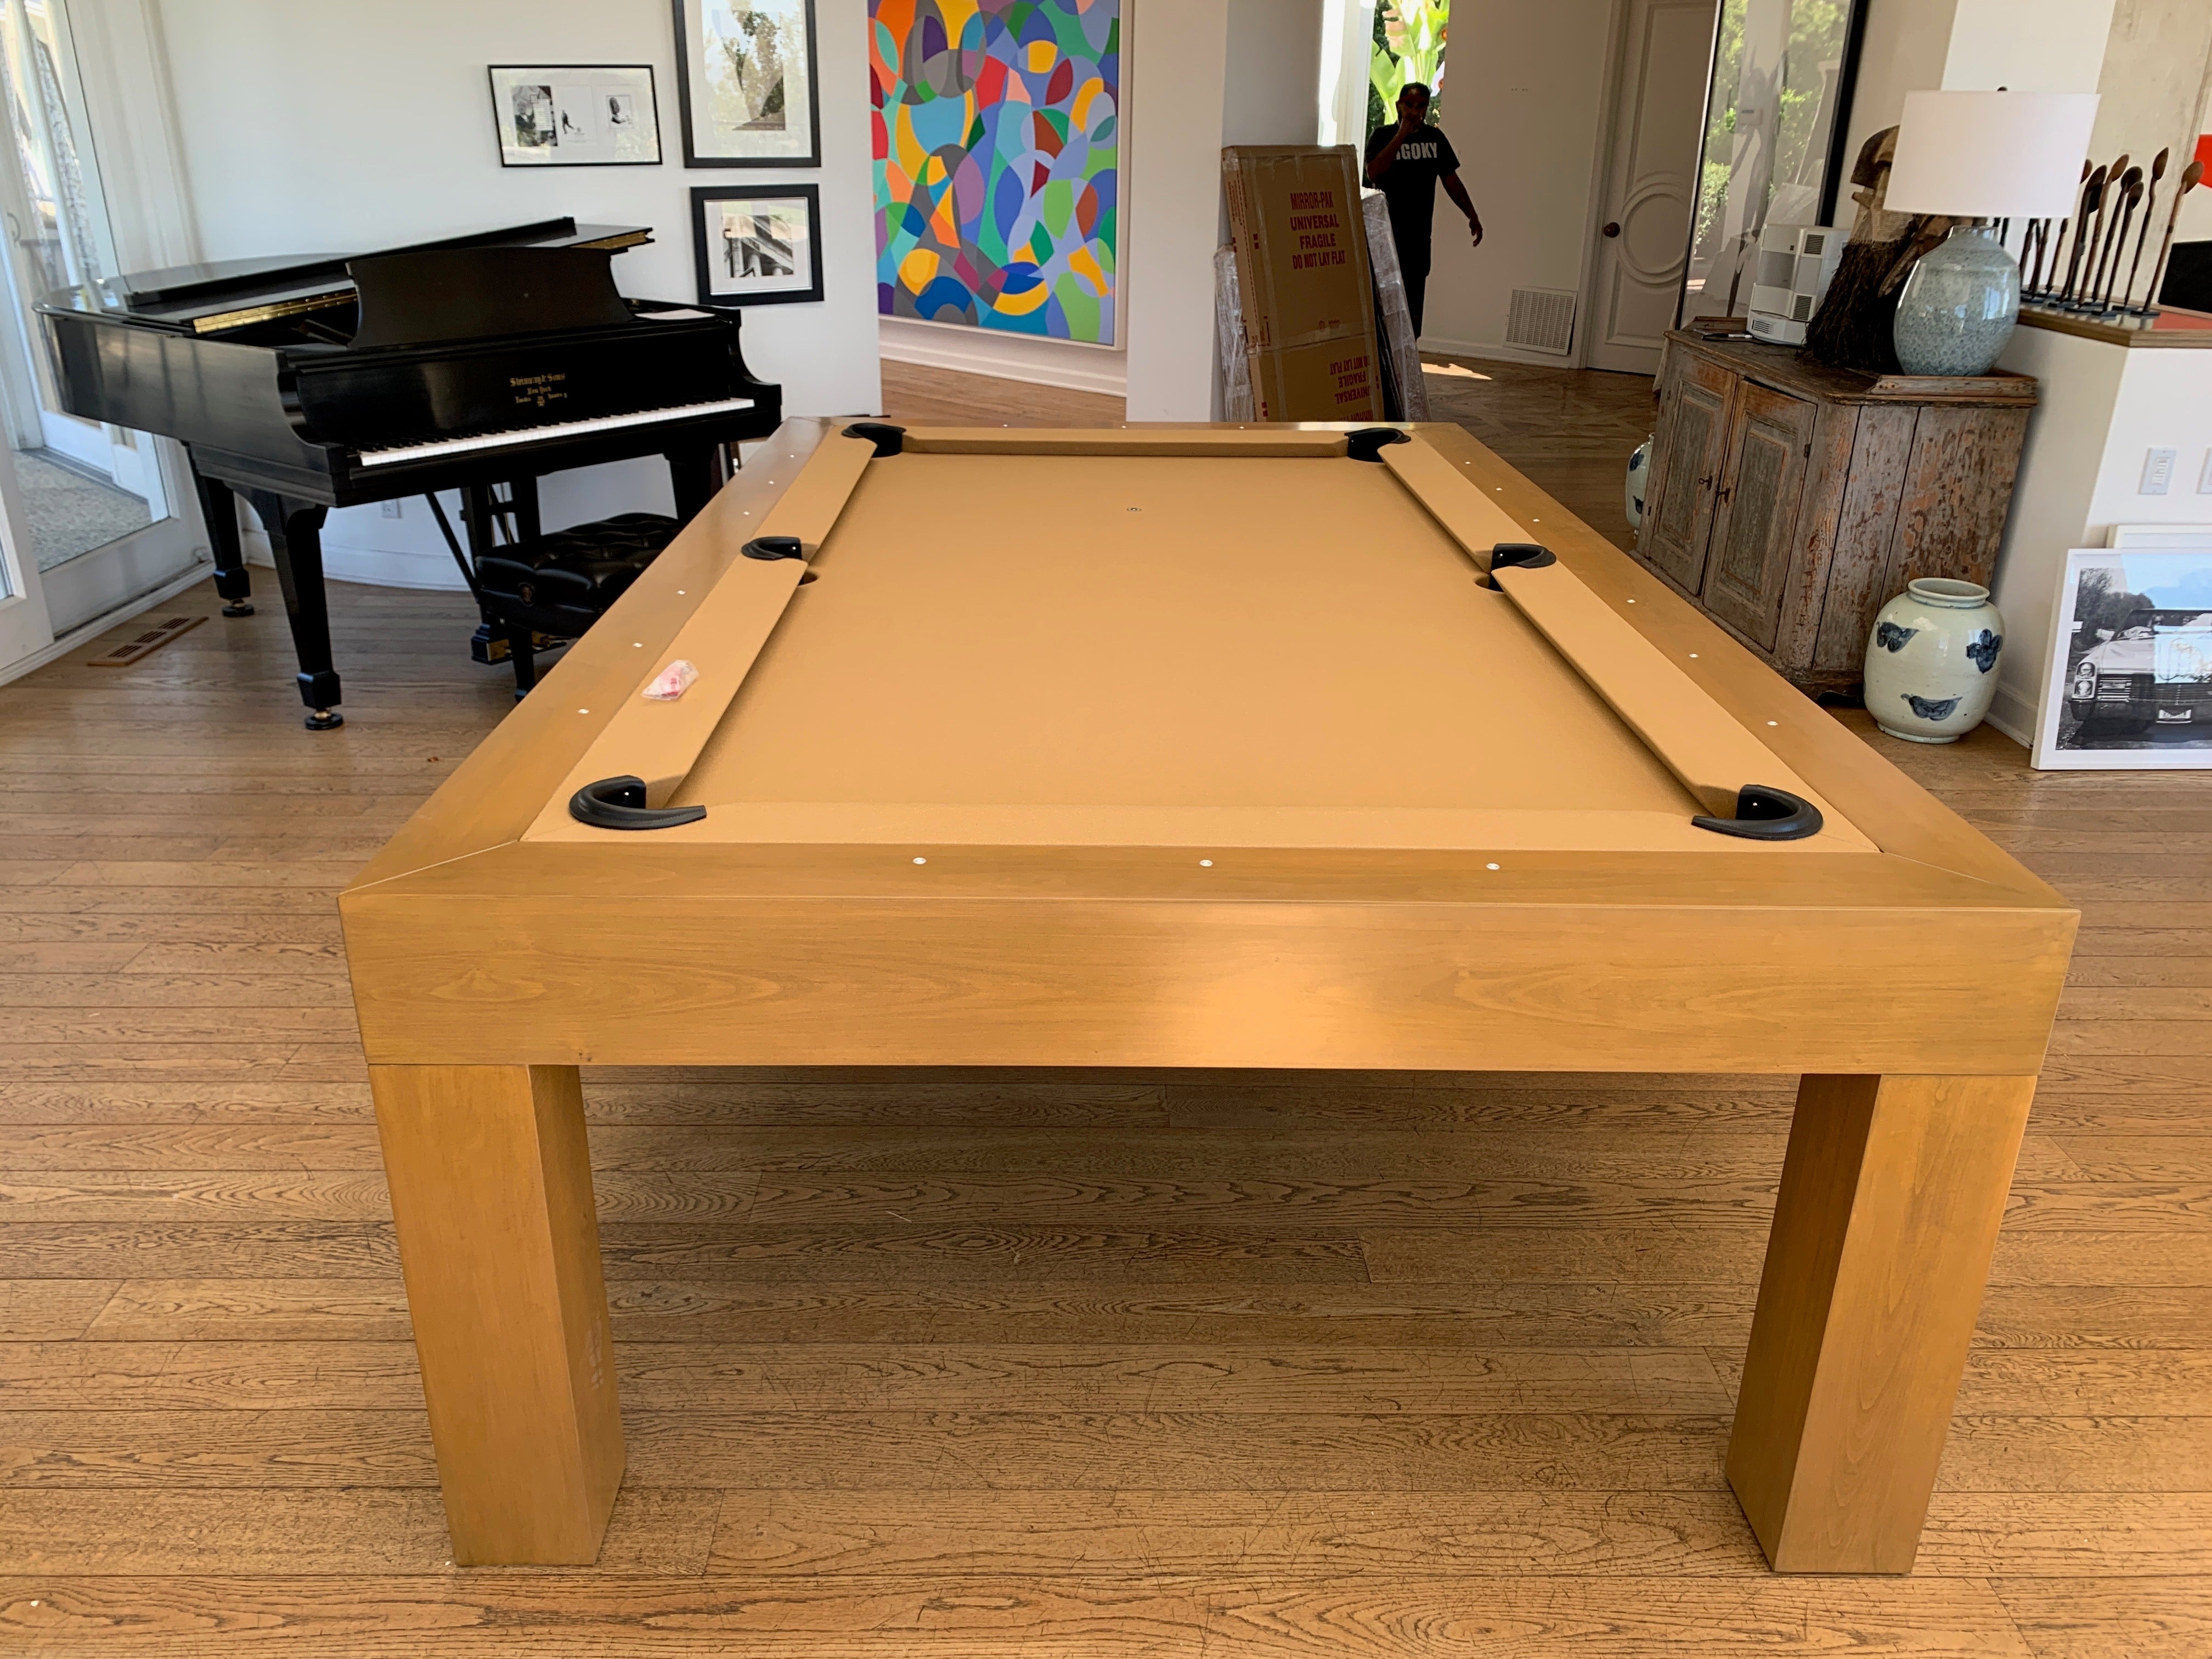
The Modern X19 Pool Table
Brand: Modern GameRoom
The Modern X19 Pool Table is a beautiful, American-made centerpiece for serious players who value craftsmanship and clean, contemporary design. This custom-made table is made to order, ensuring a perfect fit for your space and style. Key Features & Design solid maple wood with a beautiful custom finish. Made in the USA. This custom-made table is made to order. Send us an email to receive a wood sample. Lead Time:Due to the custom nature of this product and being made to order, the lead time to ship is currently 6-8 weeks from time your order is placed. Free Shipping Nationwide (only within the continental USA). Ready to elevate your game room? The Modern X19 blends performance with timeless design, delivering a statement piece that plays as great as it looks—and it ships with free continental-US delivery after a thoughtful build window.
Category: Sporting Goods > Indoor Games > Billiards > Billiard Tables